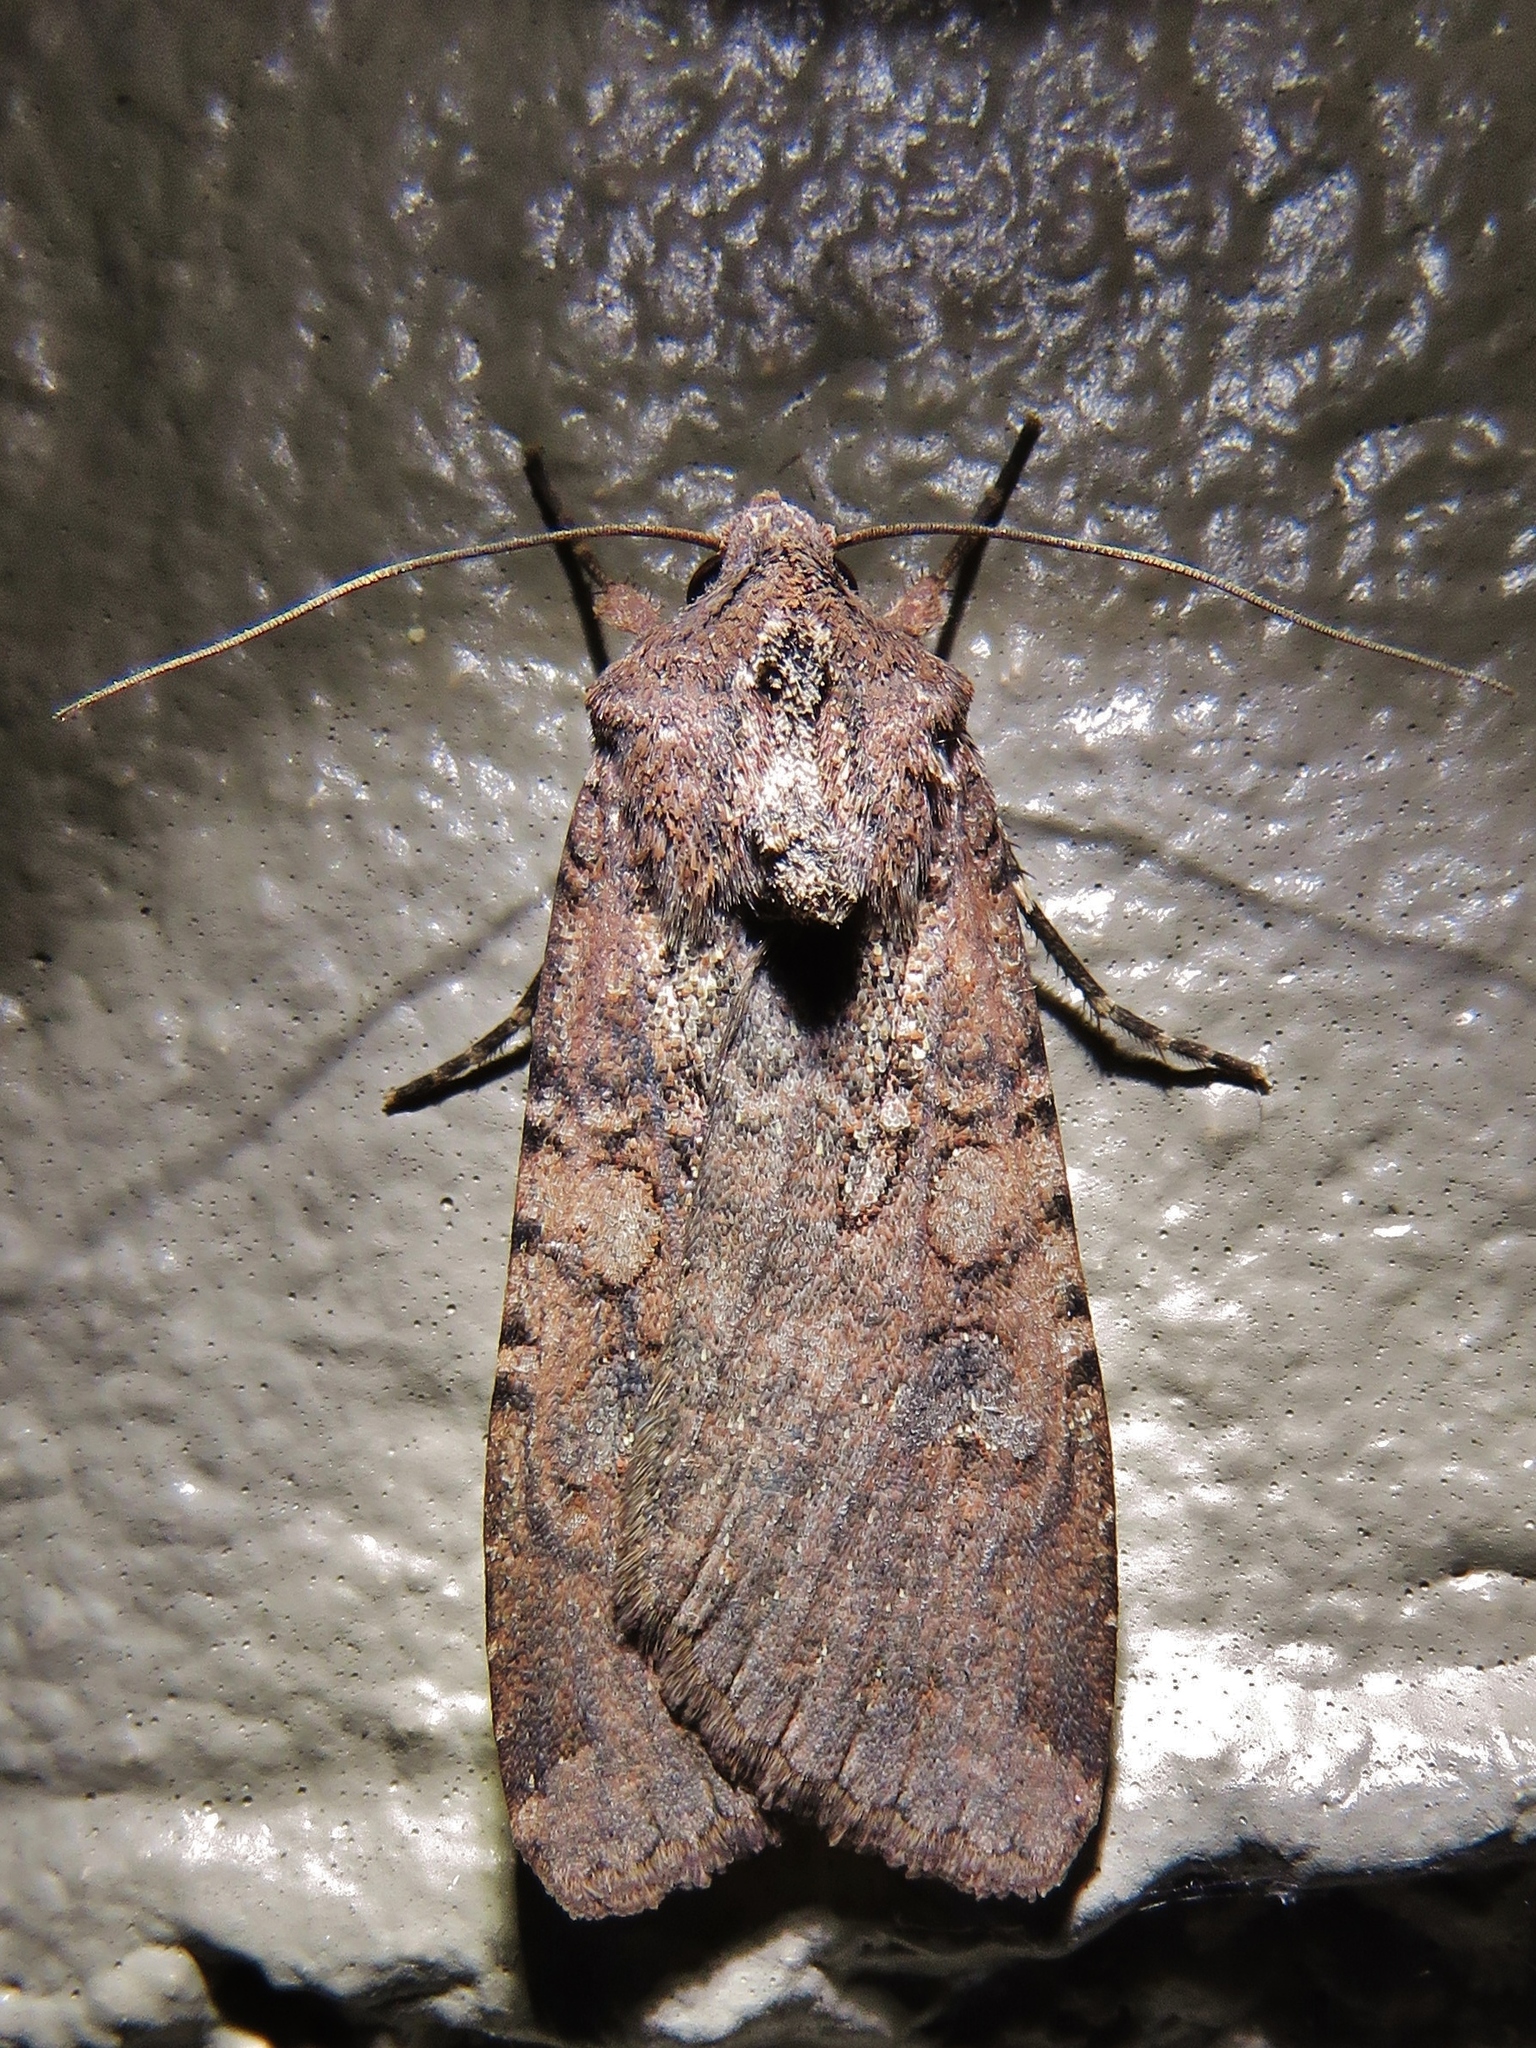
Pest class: cutworms